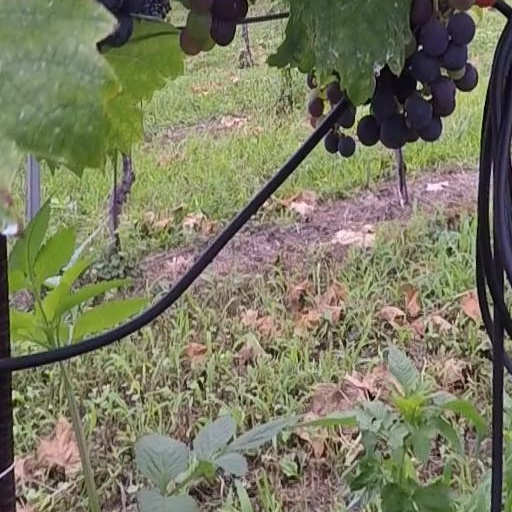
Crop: grape